Describe the emotion expressed in this image:  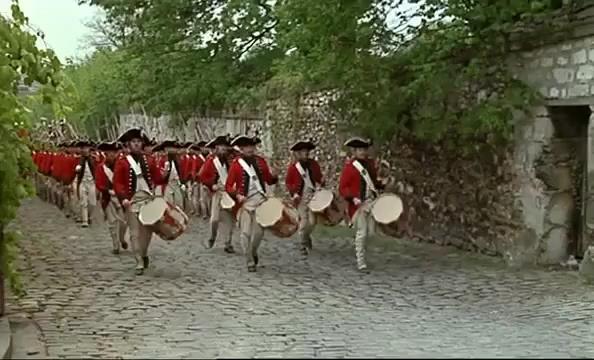
This person displays Suffering, valence and arousal with low intensity.